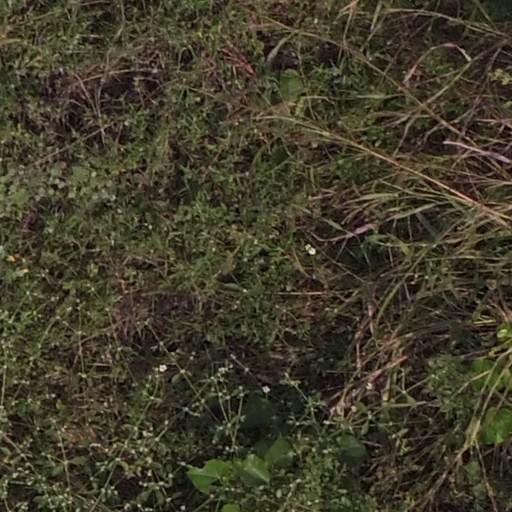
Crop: maize; corn